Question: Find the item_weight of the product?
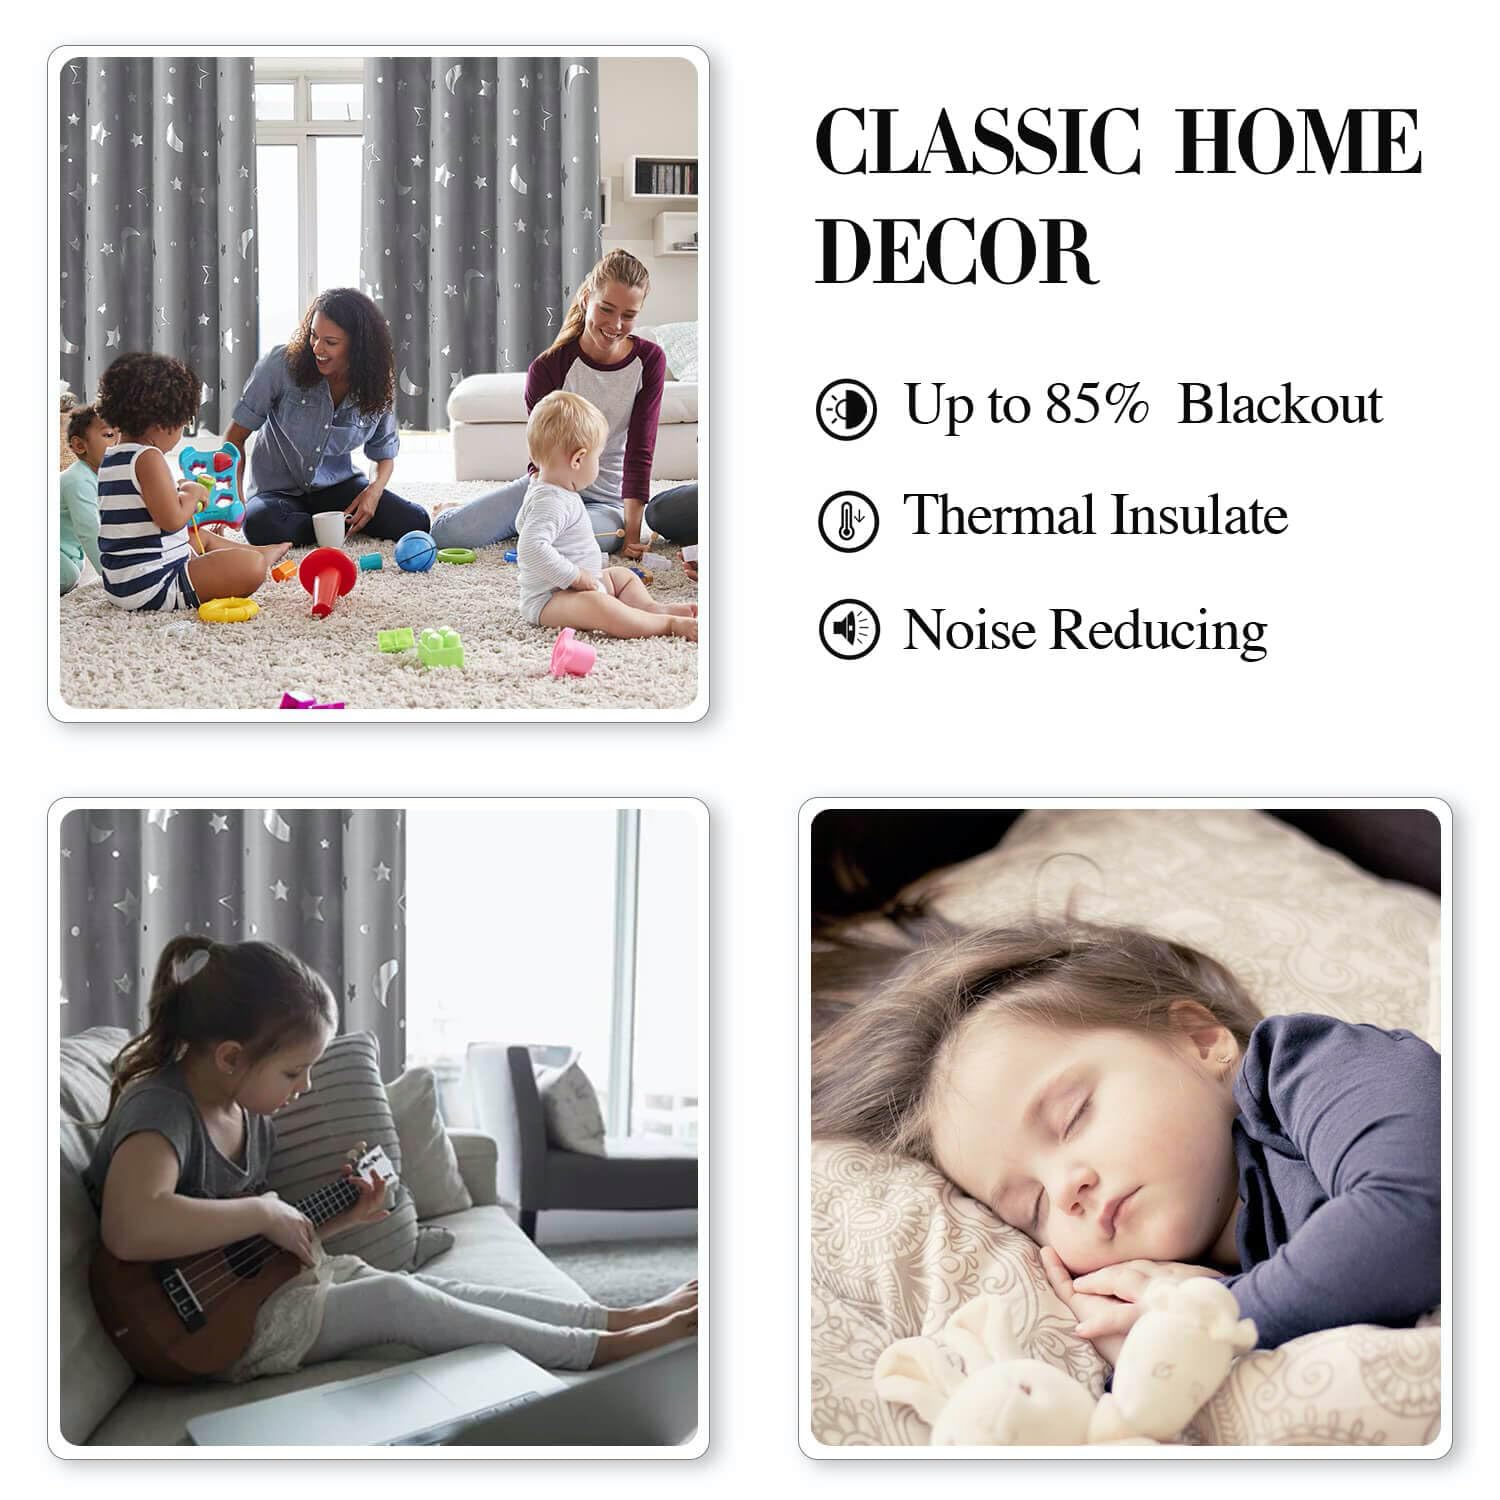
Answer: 85.0 ton